Carajo

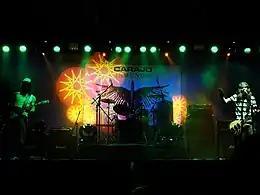
Carajo playing in Monterrey, Mexico

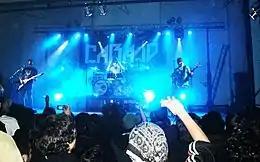
Carajo performing in 2011

EP with remakes and live performances, edited by Gua Gua Musica. Sold as a promotion with the ticket for the show "Club carajo 3.0" in 2003.